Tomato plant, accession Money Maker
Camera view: vertical (180 deg); turntable rotation: 330 degrees
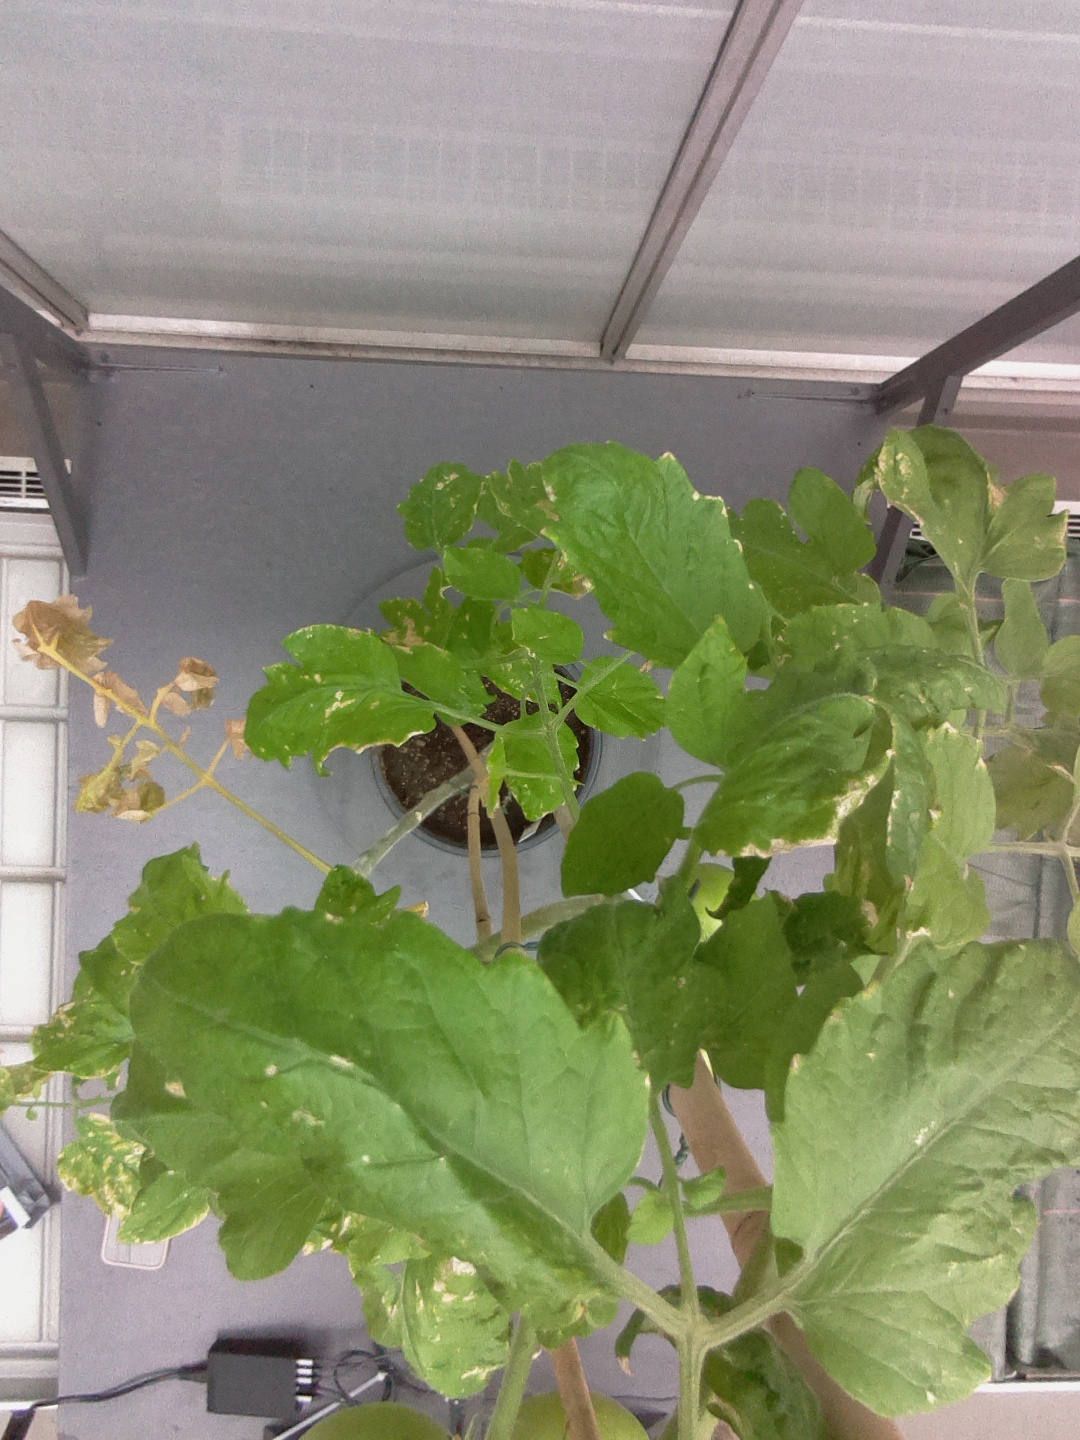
BBCH growth stage 79: 90% -100% of final fruit size